Aspley, Queensland

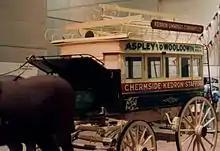
The Kedron Omnibus company provided horse-powered transport services to Aspley - Coach on display at the Queensland Museum, Toowoomba

In 1912, the Kedron Omnibus company was formed by locals and ran local services to Wooloowin Station after previous services were cancelled as an aftermath of the 1912 transport strike.